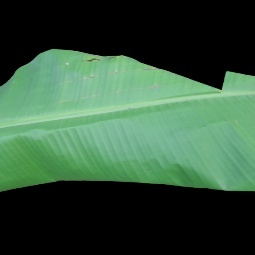
Label: Calcium